Caroline Lexow Babcock

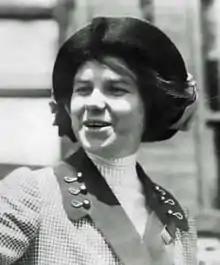

Caroline Lexow Babcock (February 5, 1882 – March 8, 1980) was an American pacifist and suffragist, co-founder of the Women's Peace Union, and Executive Secretary of the National Woman's Party from 1938 to 1946.